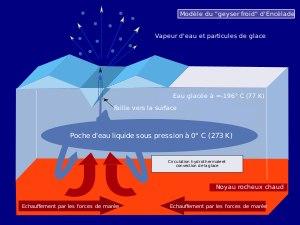
Un cryovolcan est littéralement un volcan de glace. Les cryovolcans se forment sur des lunes glacées et probablement sur d'autres objets astronomiques à très basses températures comme ceux de la ceinture de Kuiper.
Un phénomène paravolcanique se dit de tout phénomène géologique actif indirectement lié au volcanisme et à l'activité volcanique.
Encelade est un satellite naturel de la planète Saturne, découvert par William Herschel en 1789. Il s'agit du sixième satellite de Saturne par la taille, et du quatorzième par son éloignement.